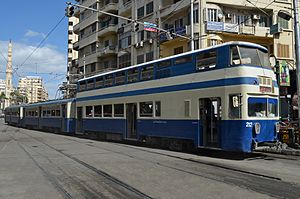
Alexandria Passengers Transport Authority / Net og drift
Ramleh line med toeages styrevogn.
Alexandria Passengers Transport Authority er et trafikselskab, der står for den kollektive trafik i den egyptiske storby Alexandria.